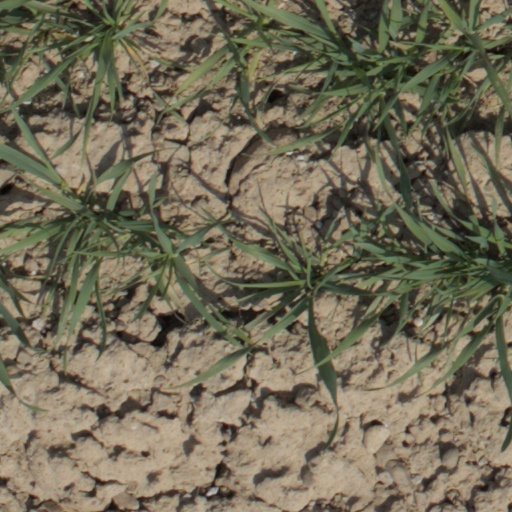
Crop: wheat